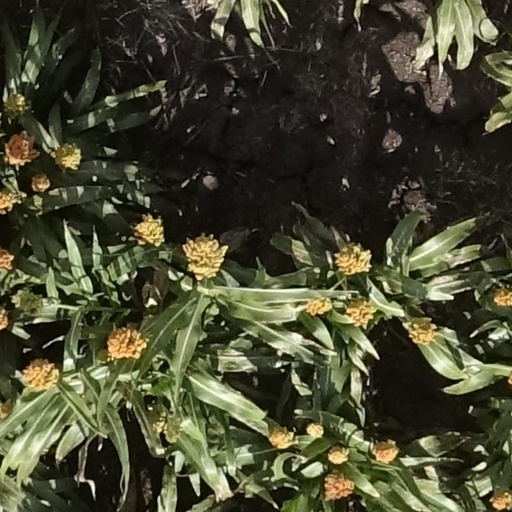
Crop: sorghum